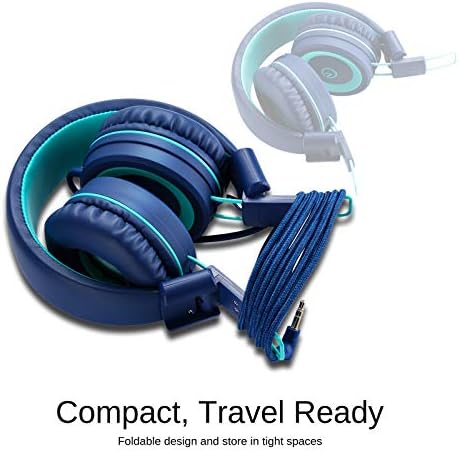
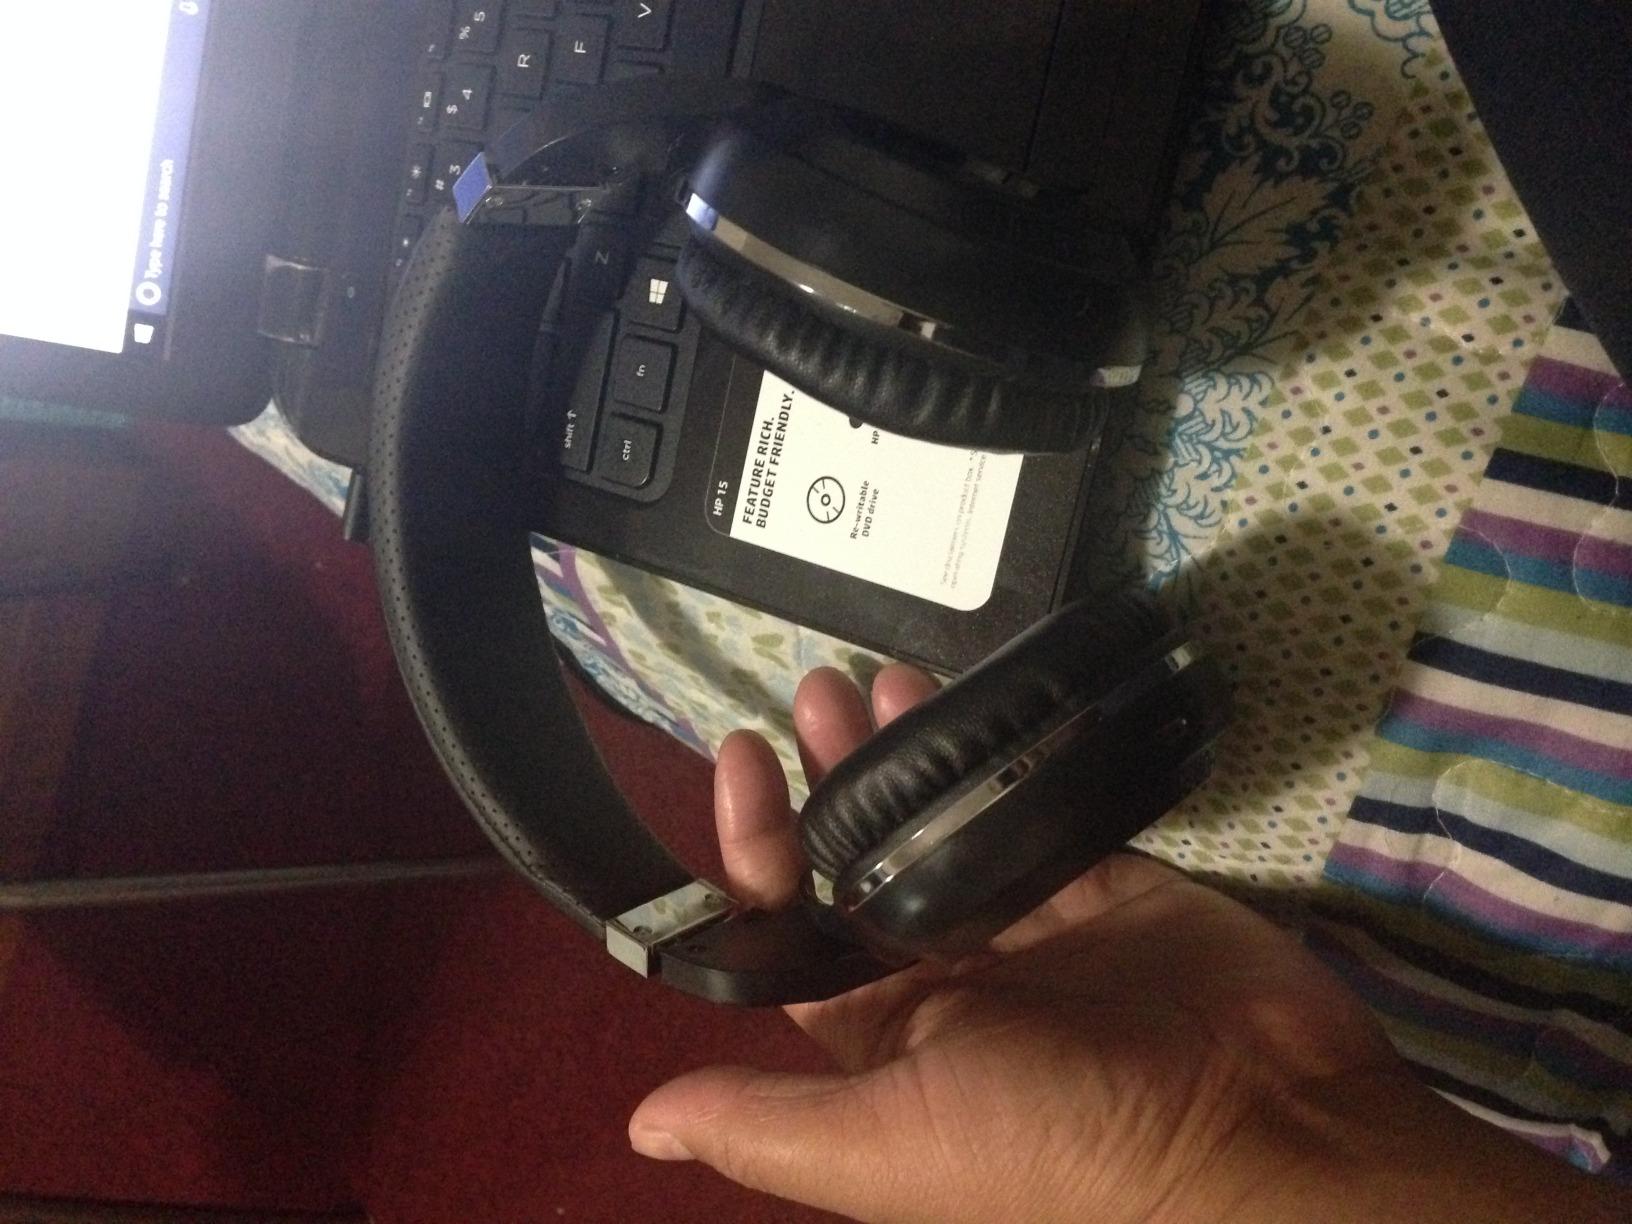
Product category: headphones
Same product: no